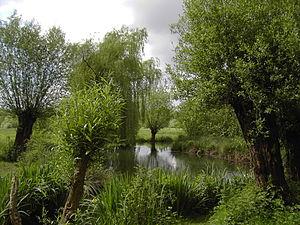
L’Erft est un affluent du Rhin par le sud-ouest, long de 107 km. Il se situe en totalité dans la région de Rhénanie-du-Nord-Westphalie. Ce cours d'eau, très artificialisé à la suite des rejets des eaux d'exhaure des mines de lignite, et envahi par des espèces exogènes en provenance de la vallée du Rhin, fait depuis 1975 l'objet de mesures de renaturation considérables.